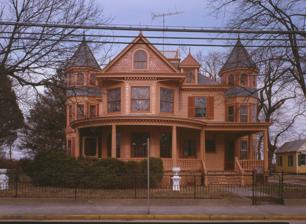
Building: John B. Lindale House
Country: United States of America
Year built: 1886
Historic house in Delaware, United States United States historic place John B. Lindale House U.S. National Register of Historic Places John B. Lindale House, HABS Photo, July 1982 Show map of Delaware Show map of the United States Location 24 Main St., Magnolia, Delaware 39° 4'12.00"É  75°28'29.79"Ny Coordinates 39°4′12″N 75°28′30″W / 39.07000°N 75.47500°W / 39.07000; -75.47500 Area 3 acres (1.2 ha) Built 1886 ( 1886 ) Architect Fisher, Charles G. Architectural style Queen Anne NRHP reference No. 73002231 Added to NRHP May 8, 1973 John B. Lindale House is a historic home located at Magnolia , Kent County, Delaware .  It was built in 1886, and is a two-story, frame dwelling, in the Queen Anne style.  It is almost square in plan, and features two-story bay windows, a large semi-circular projection, and polygonal turret towers. It was listed on the National Register of Historic Places in 1973. References